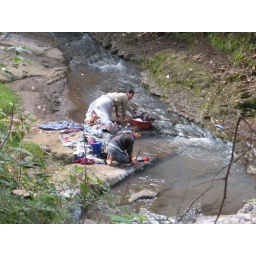
Washing clothes in the river